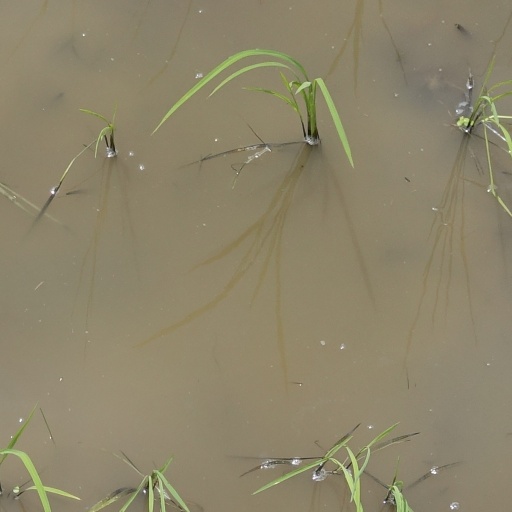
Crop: rice